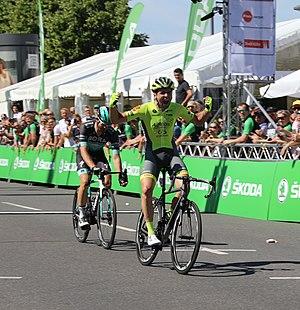
Baptiste Planckaert, né le 28 septembre 1988 à Courtrai, est un coureur cycliste belge, membre de l'équipe Bingoal-Wallonie Bruxelles. Il a notamment remporté le classement individuel de l'UCI Europe Tour 2016.